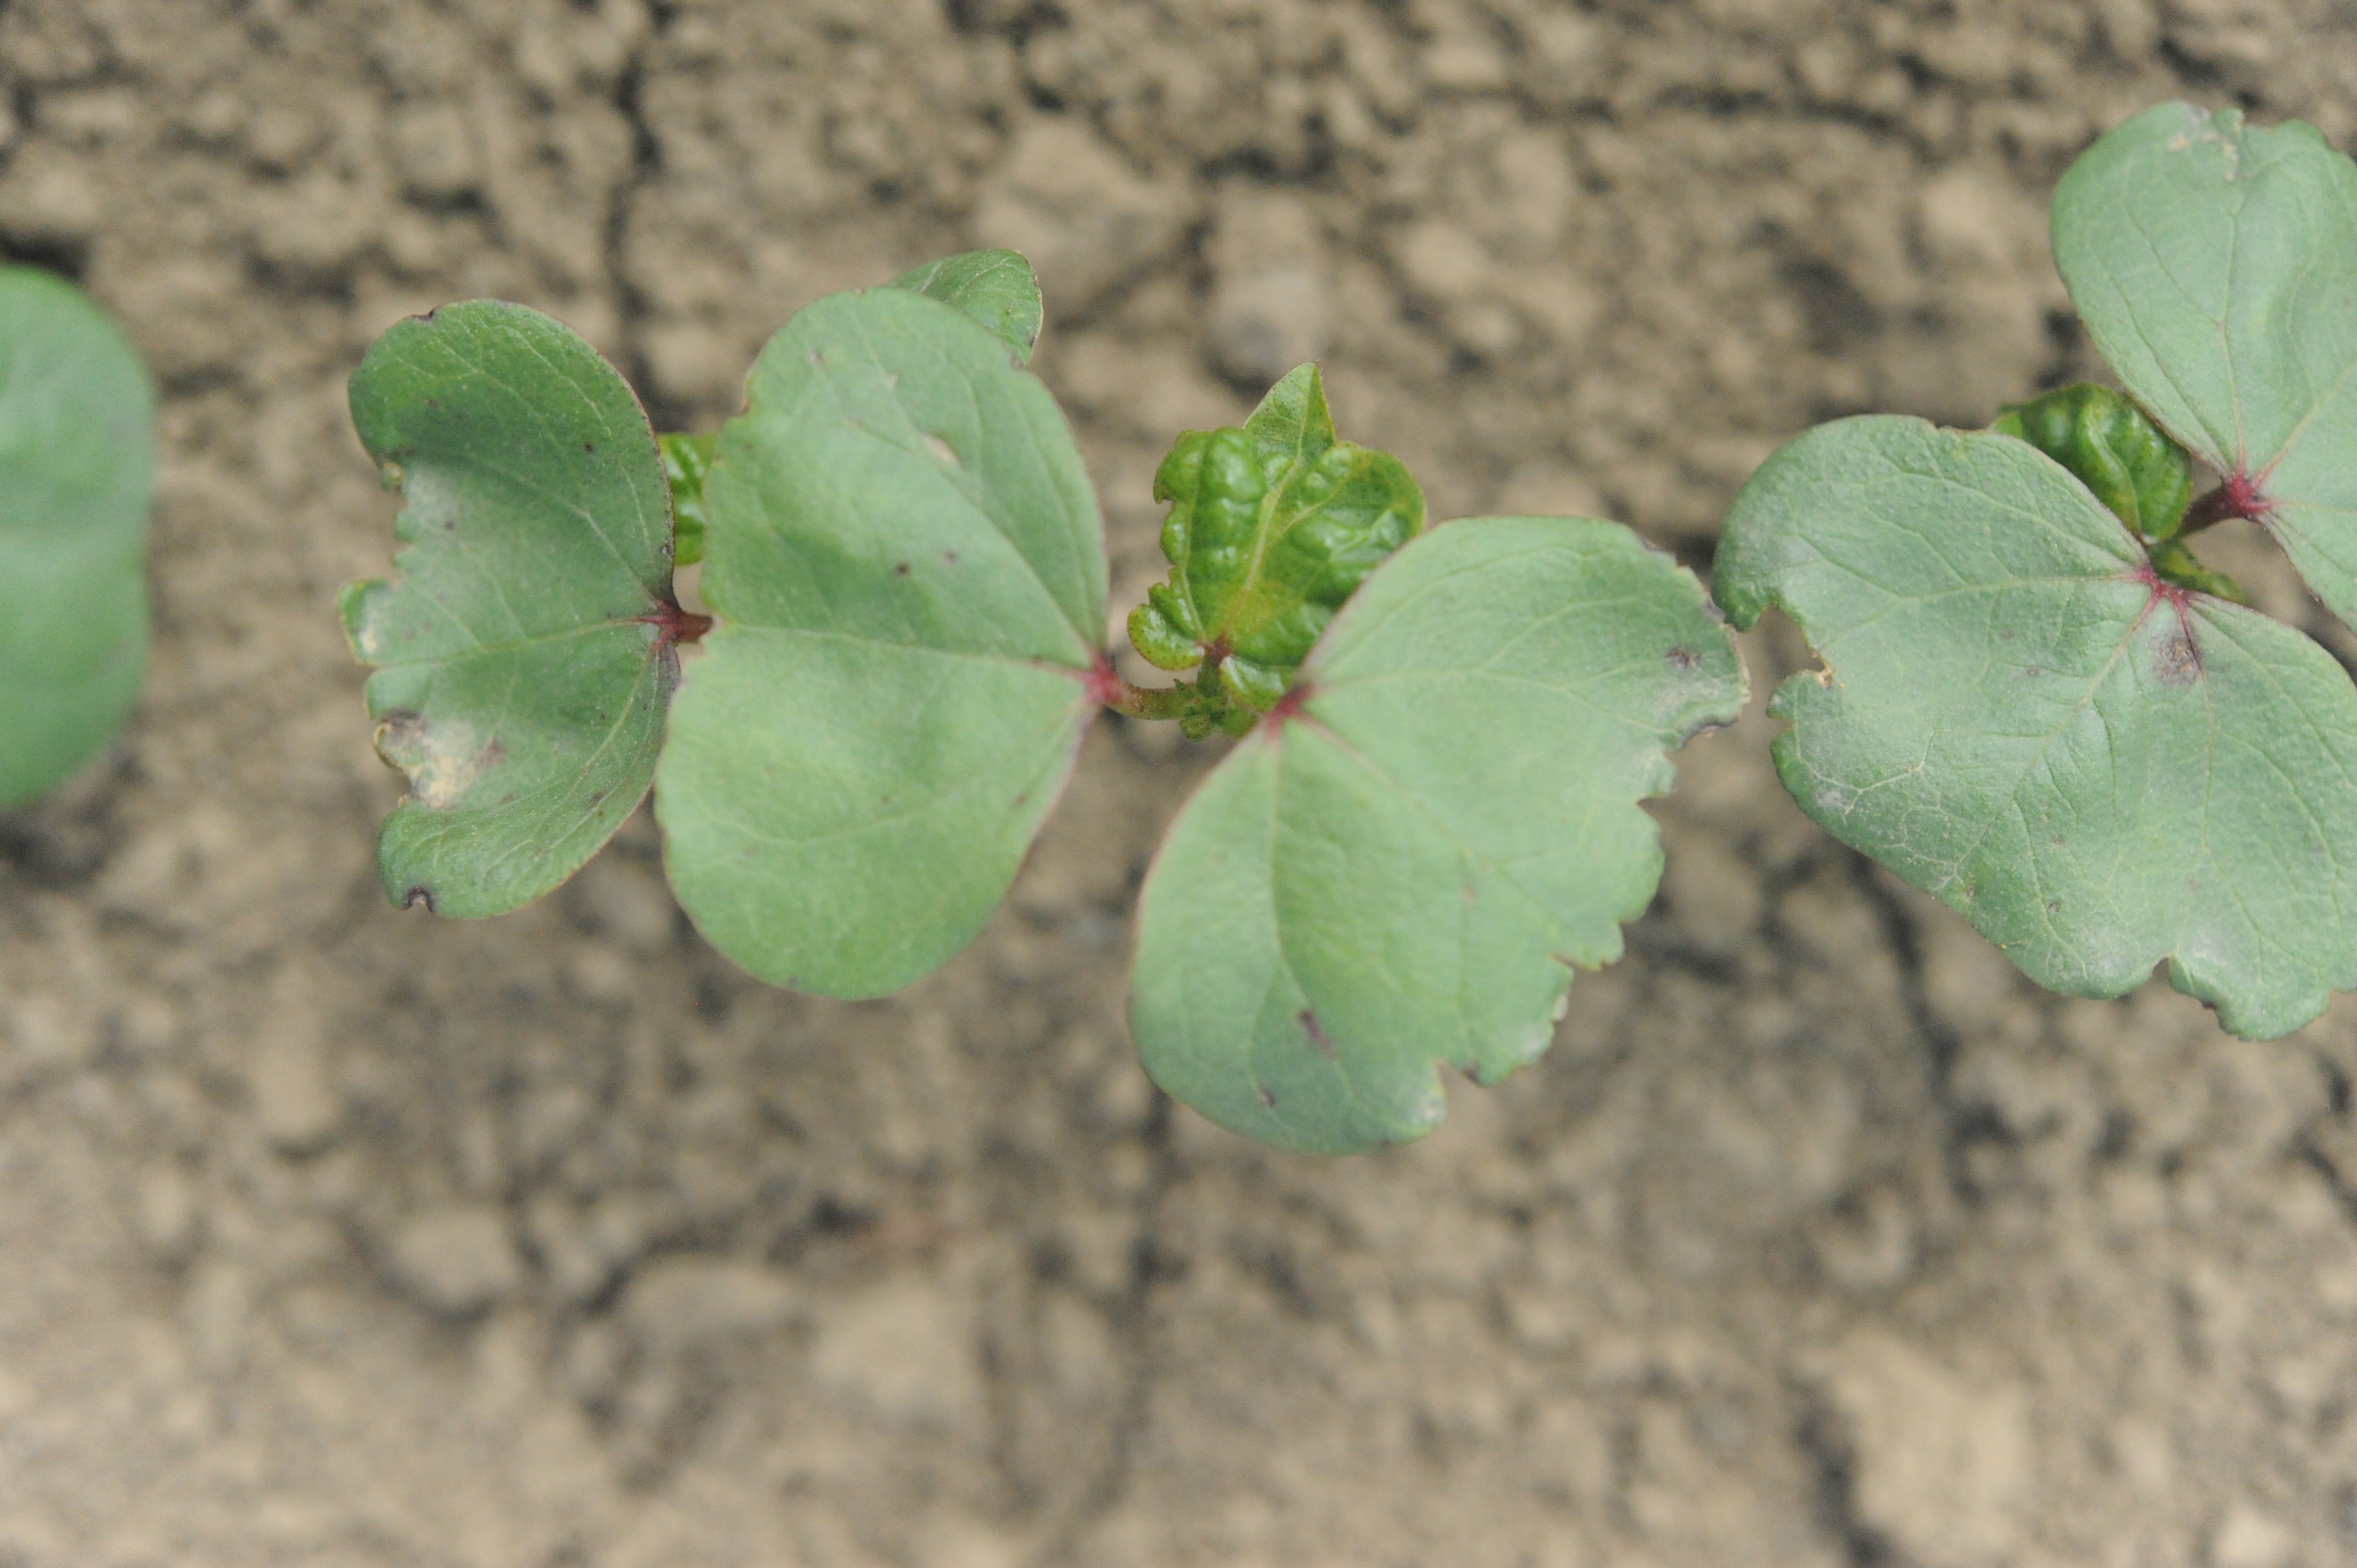
Label: cotton